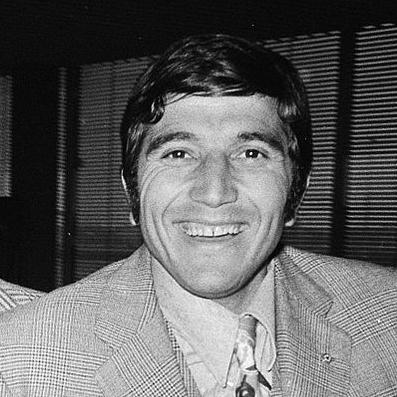
Age: 25